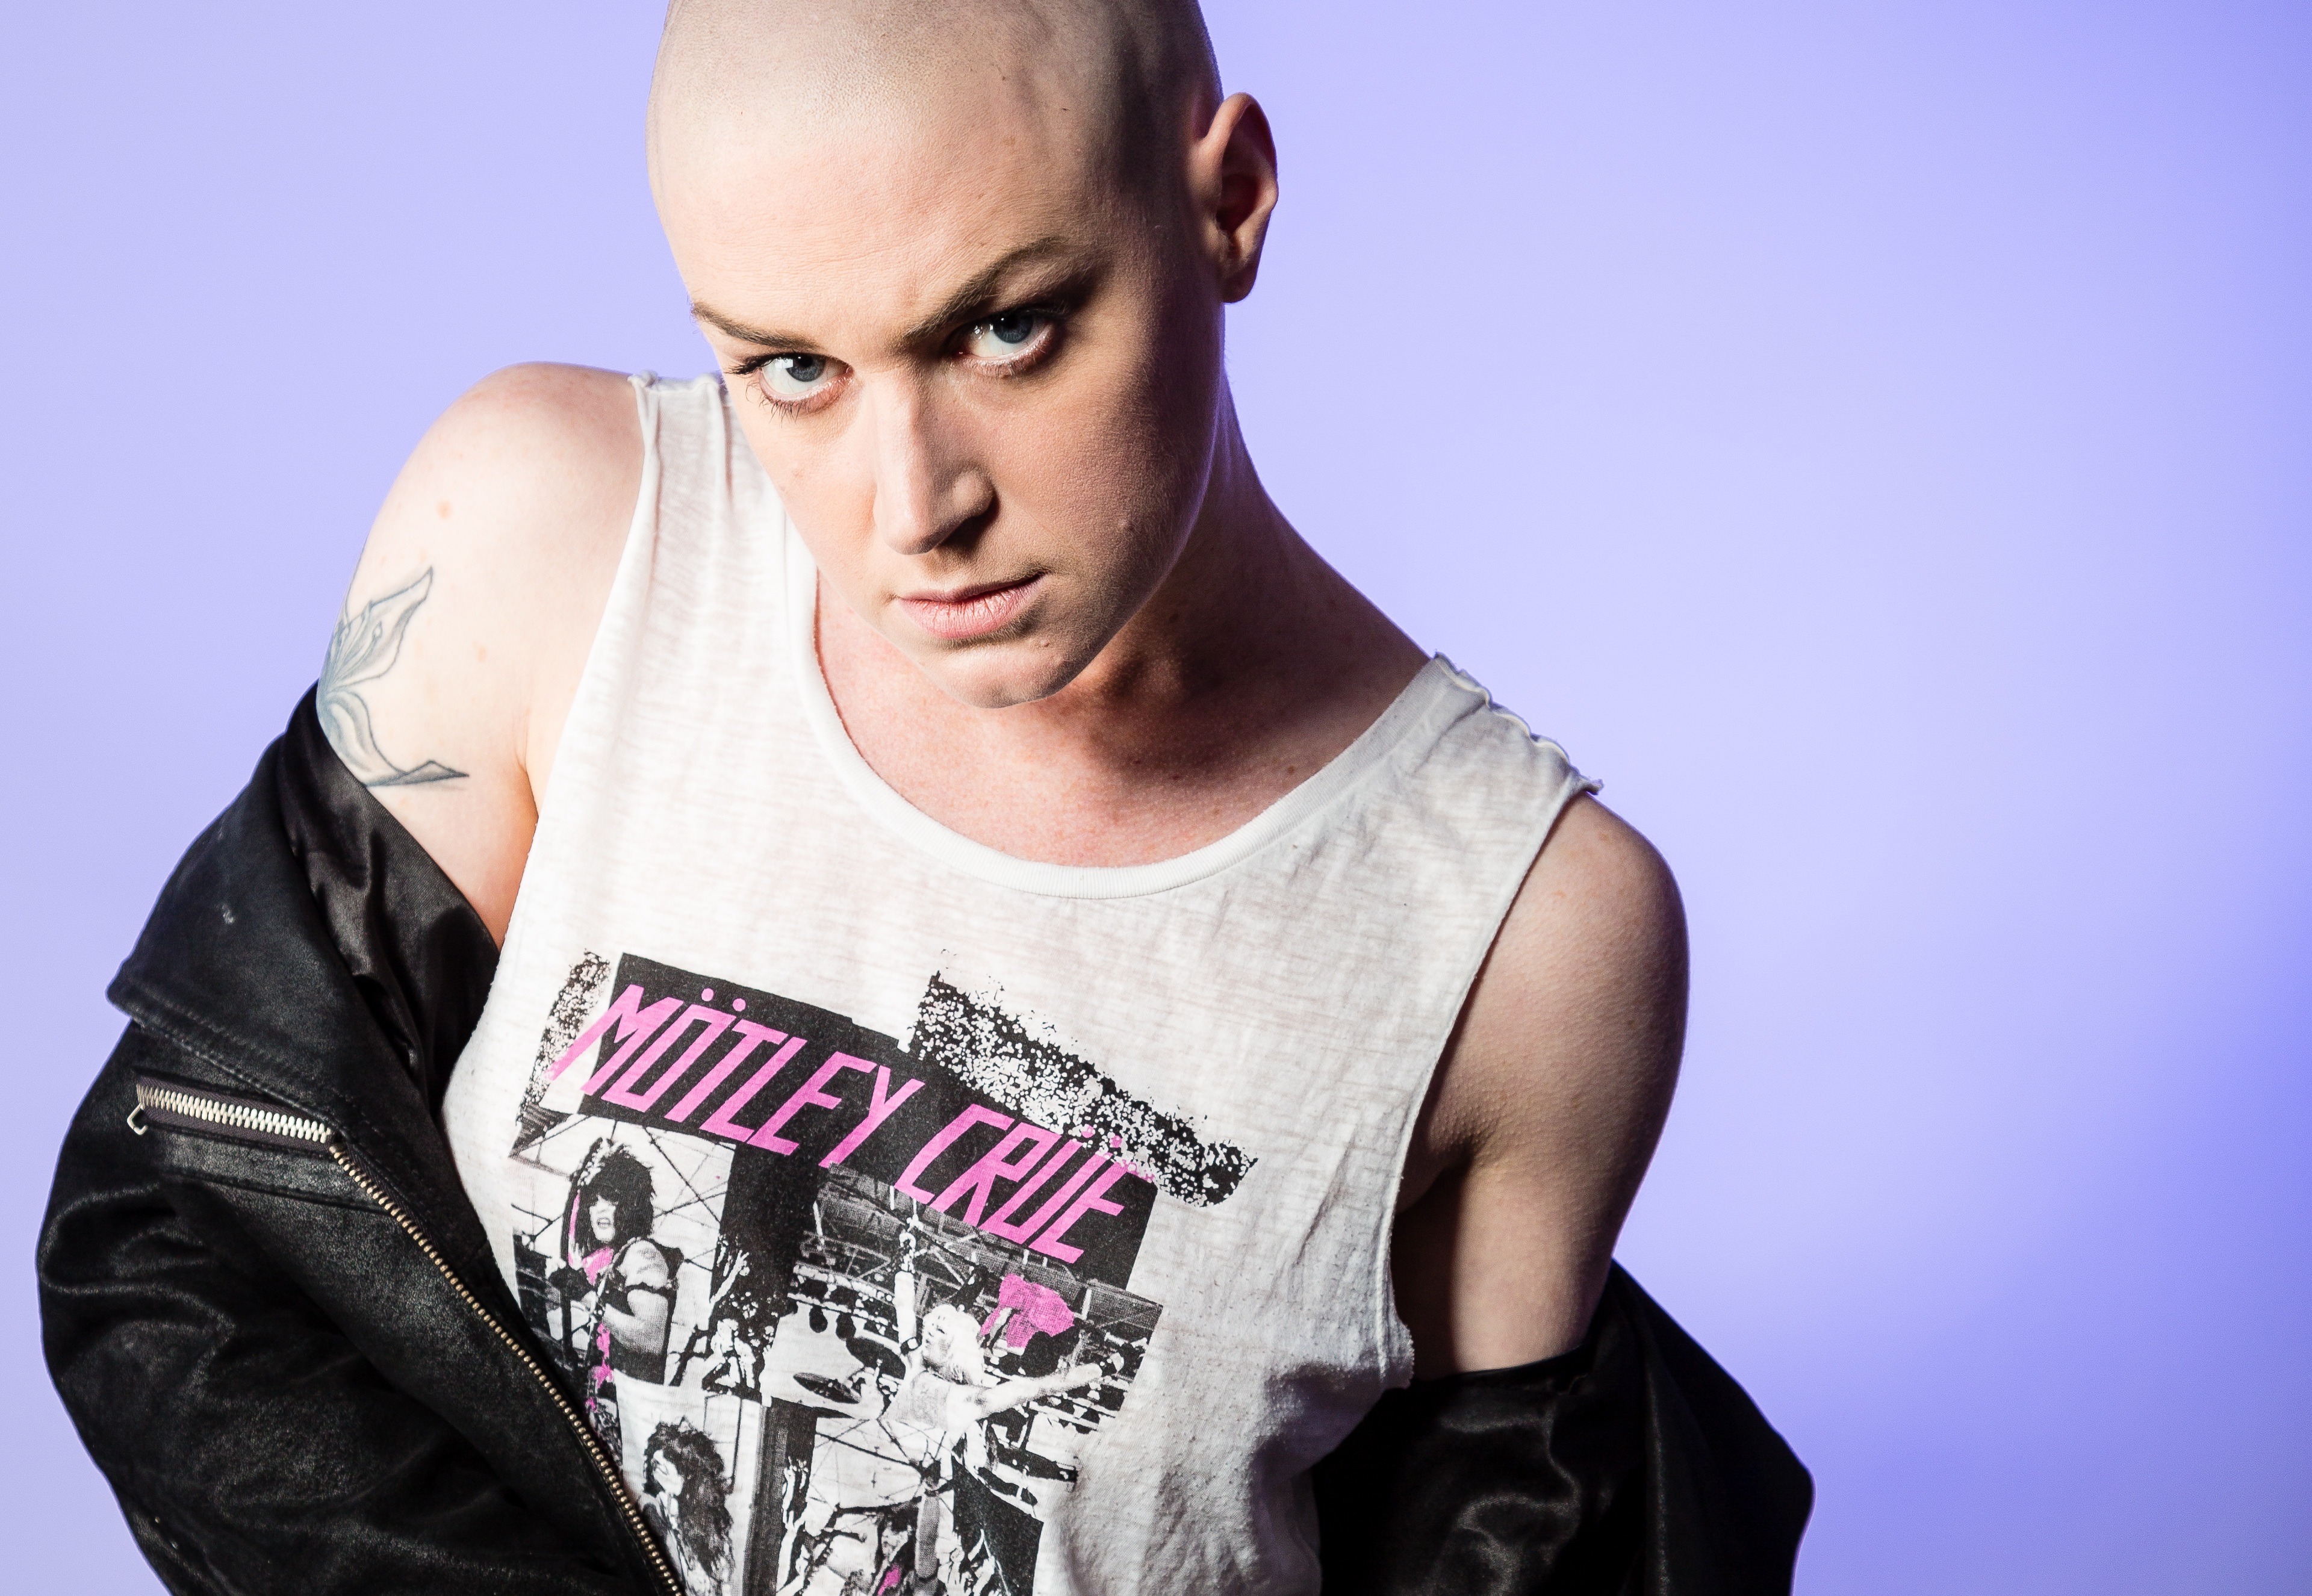
rock, person, music, woman, hair, white, photography, female, singer, portrait, model, tattoo, fashion, performer, hairstyle, bald, cool, neck, performance, beauty, rocker, attitude, photo shoot, t shirt, leather jacket, sense, rock chick, portrait photography